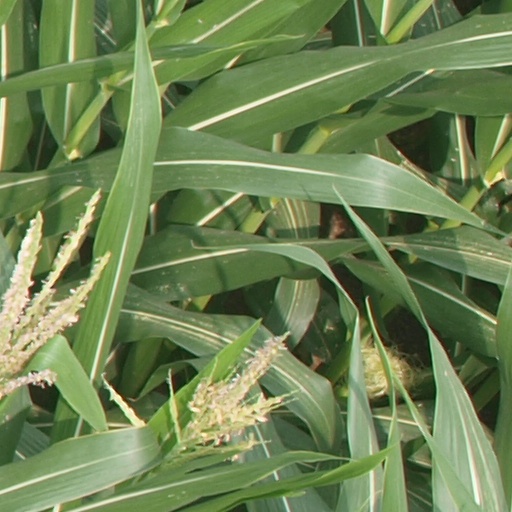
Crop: maize; corn